Wildfire emergency management

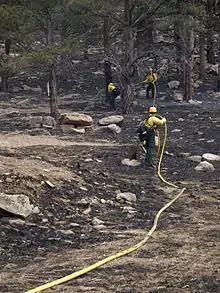
FEMA Fire Fighters

Wildfires can cause great widespread devastation in short time spans. According to the United States Fire Administration, wildfires were responsible for an average of 12.0 deaths per million populace in 2008. In North Carolina, the death rate was found to be 14.4 per million populace.